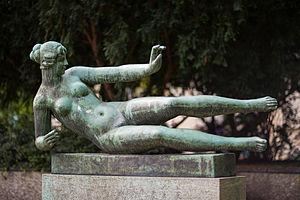
Dina Vierny, née Dina Aïbinder le 25 janvier 1919 à Chișinău, en Bessarabie alors roumaine, et morte le 20 janvier 2009 à Paris, est une collectionneuse d'art française qui fut modèle, pour plusieurs peintres mais principalement pour Aristide Maillol.